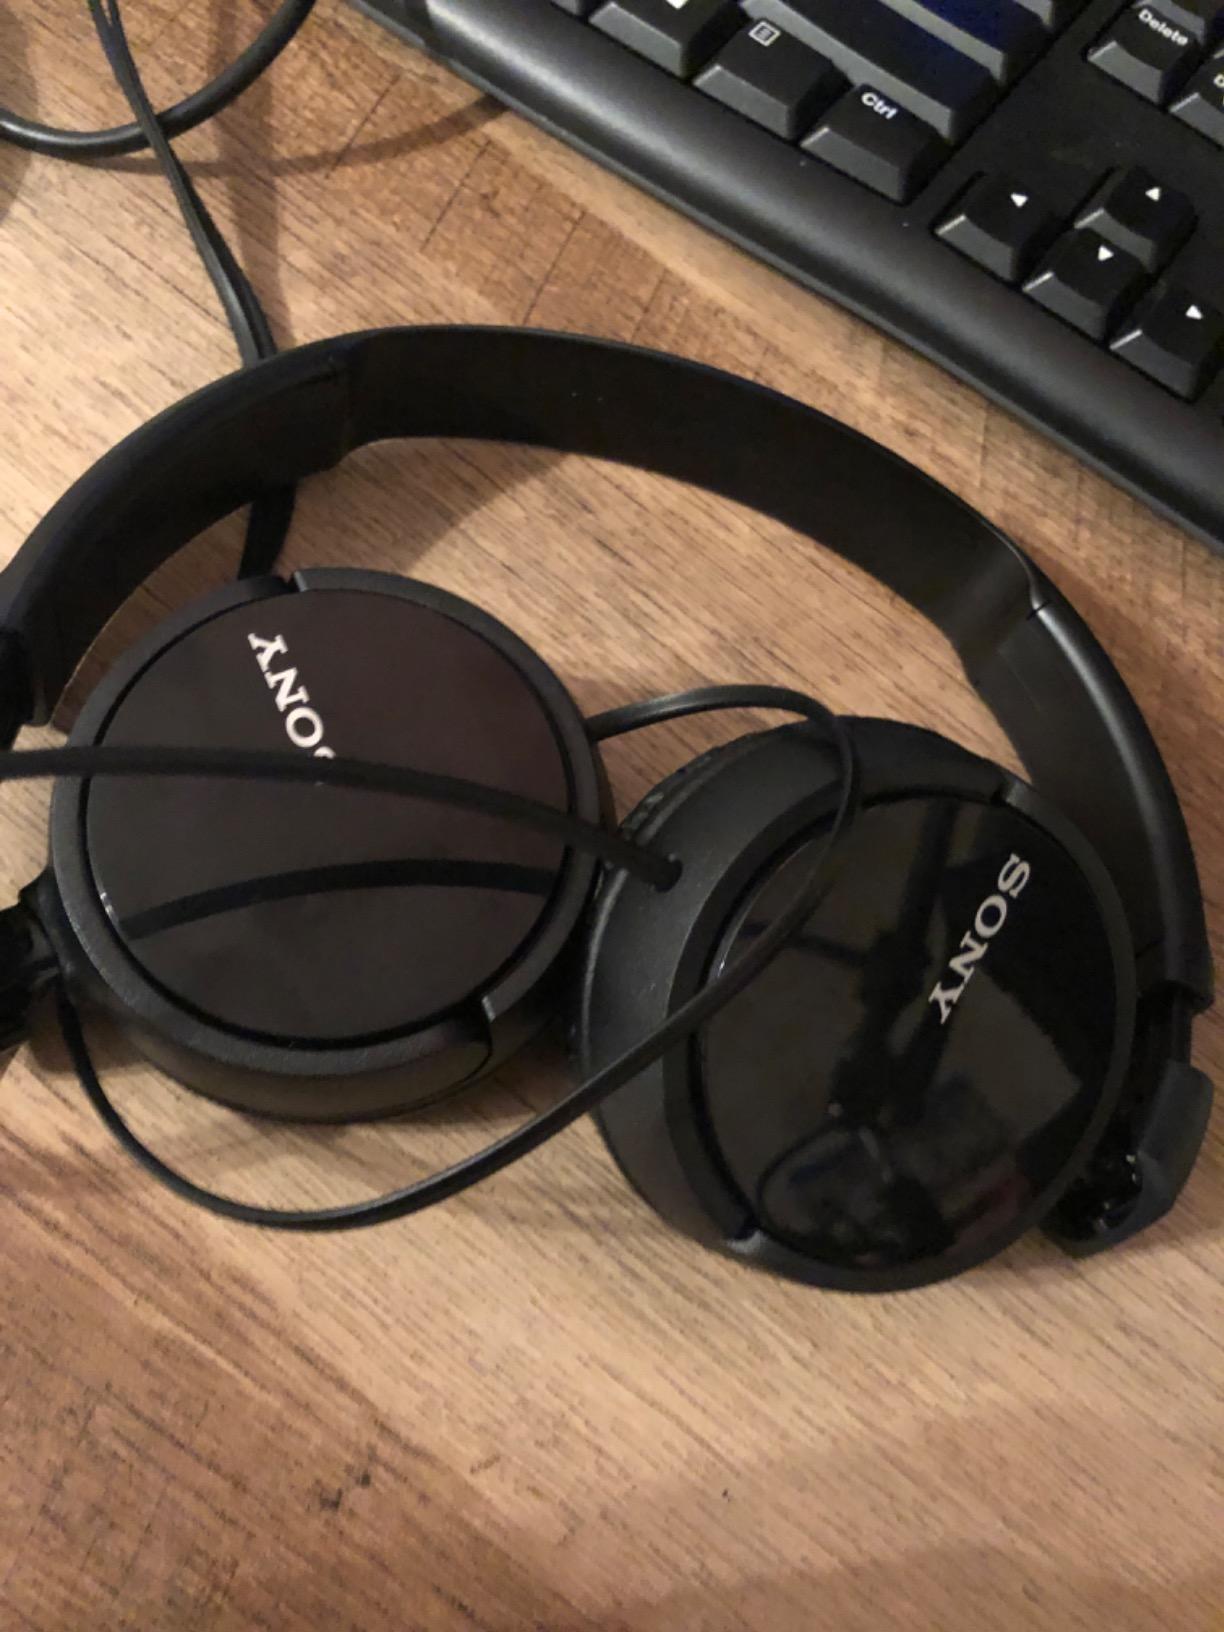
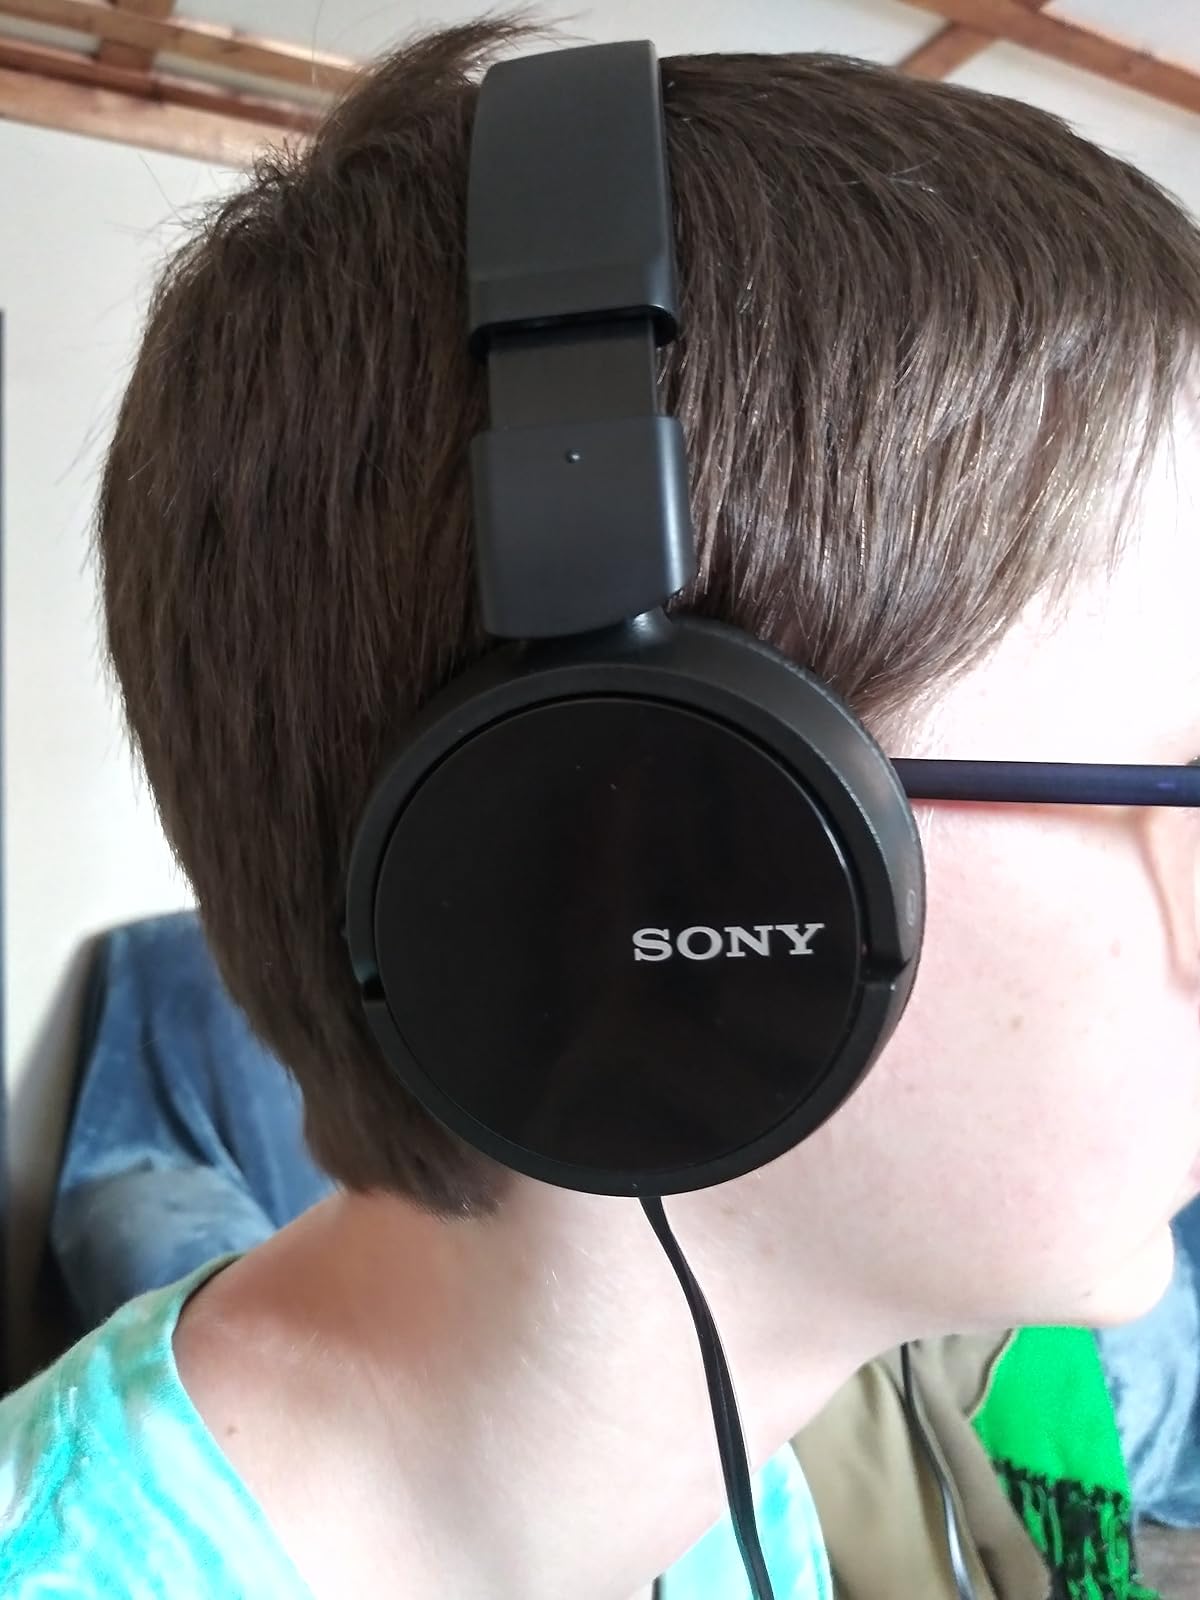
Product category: headphones
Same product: yes